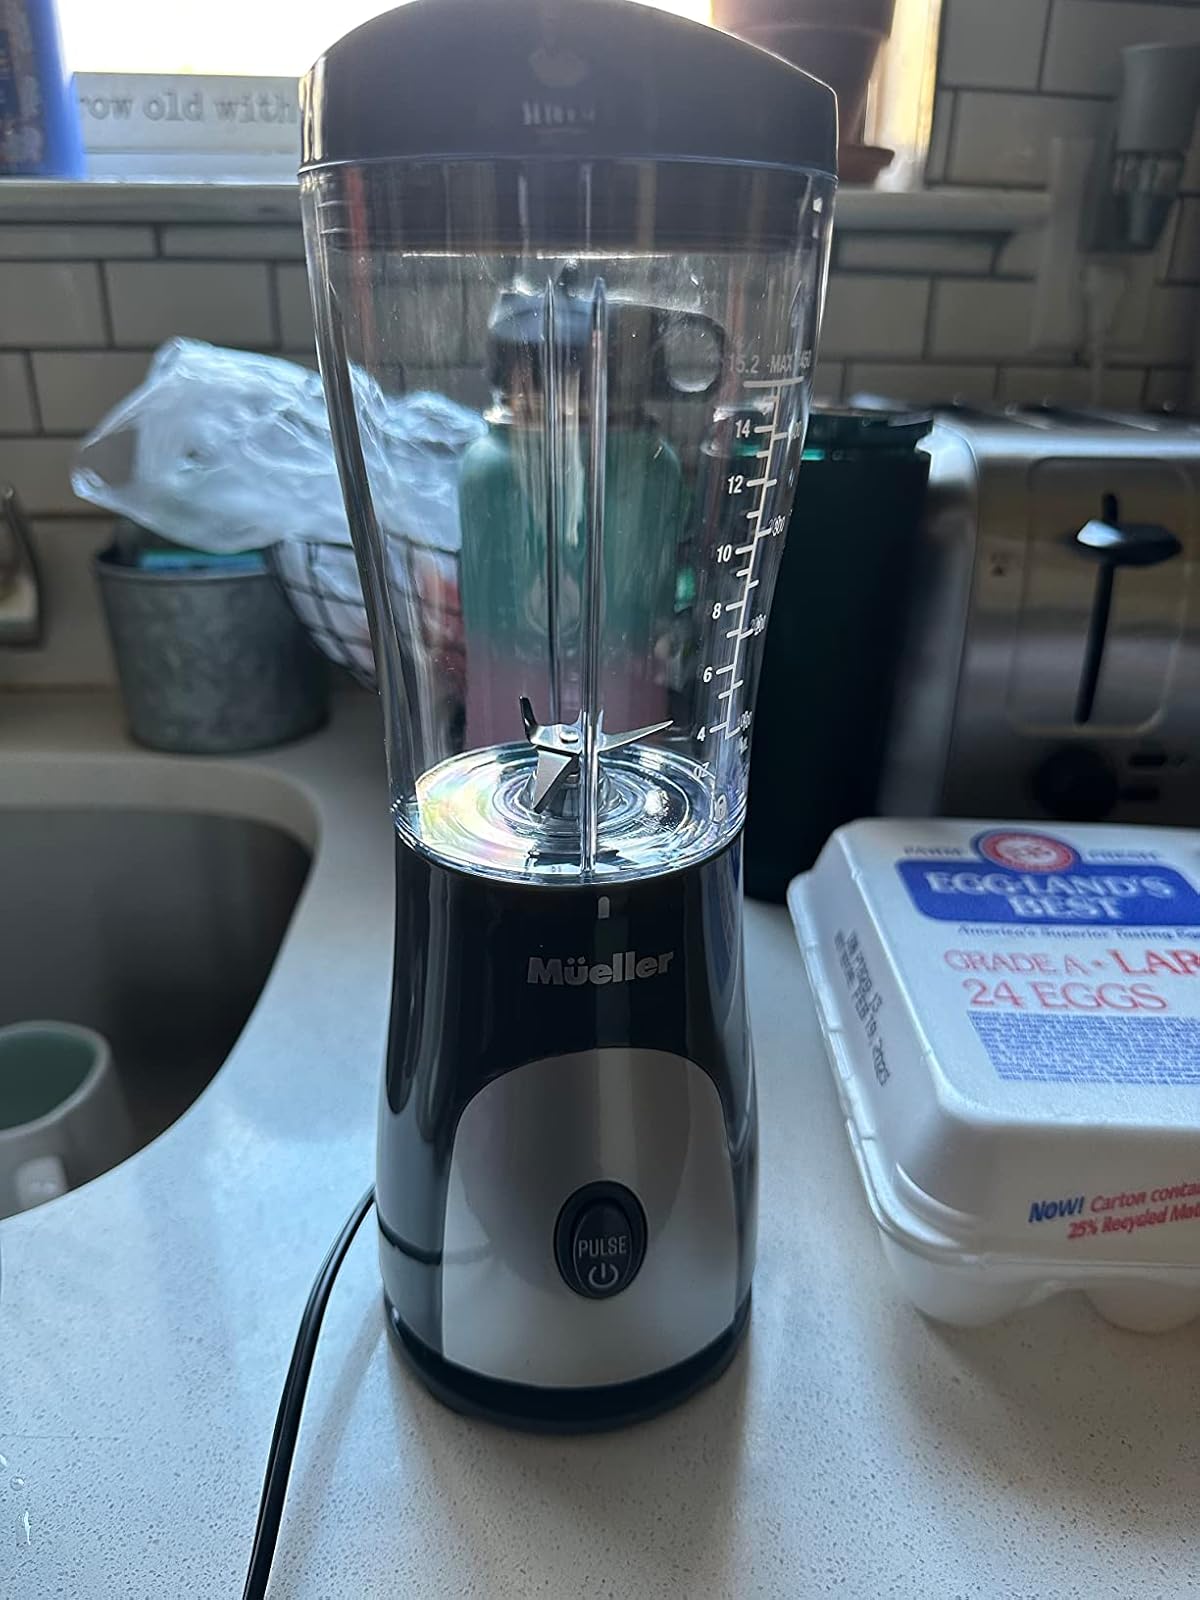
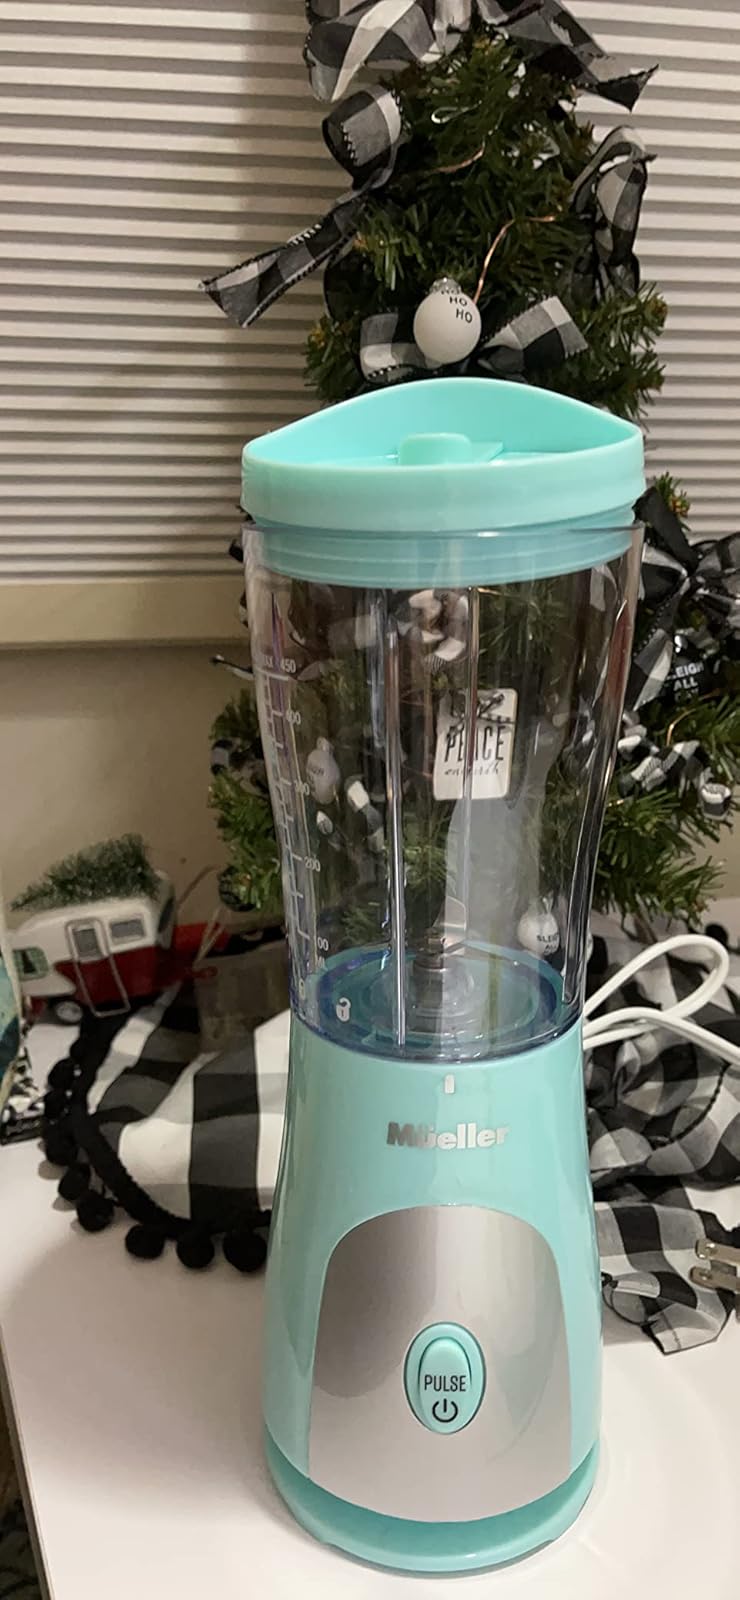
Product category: items_blender
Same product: no